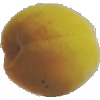
Label: Peach 2